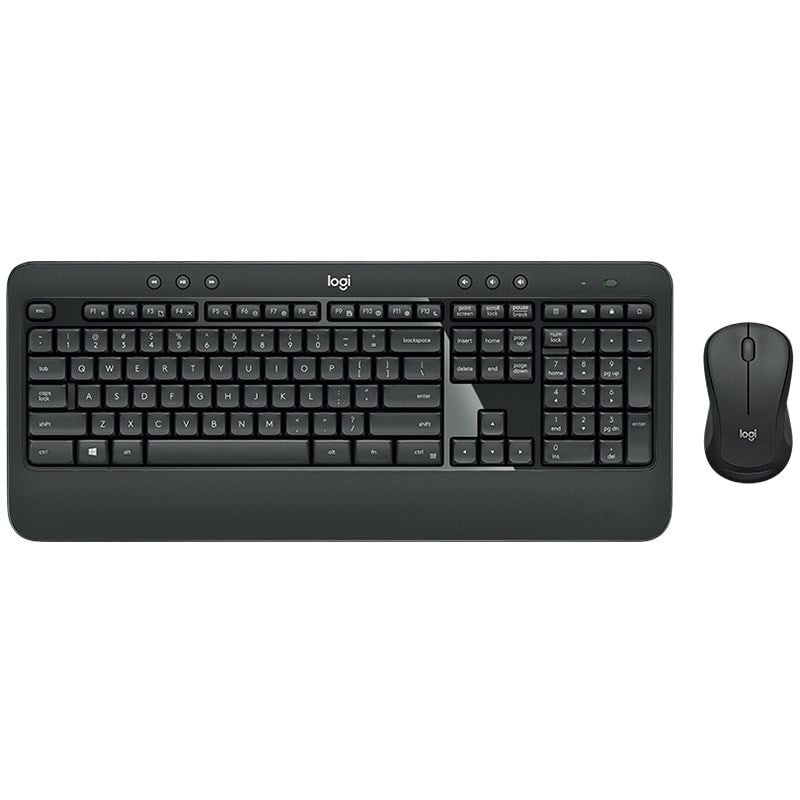
LOGITECH MK540 Wireless Keyboard Mouse Combo 920-008682
Logitech MK540 Wireless Keyboard Mouse Combo 920-008682
Brand: dropshipzone
Category: Electronics > Electronics Accessories > Computer Accessories